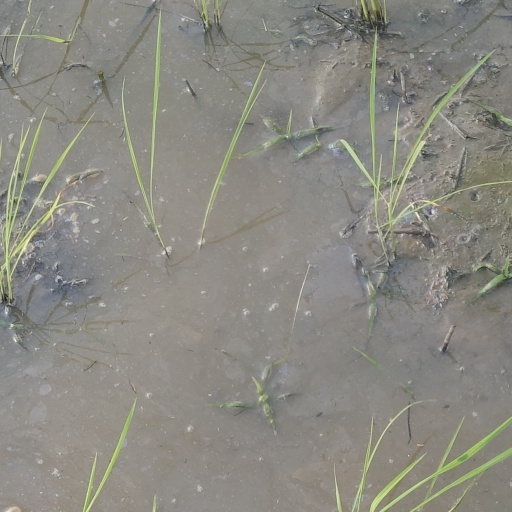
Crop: rice